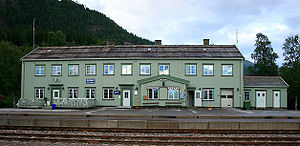
Grong Station
Grong Station er en jernbanestation på Nordlandsbanen, der ligger i Grong kommune i Norge. Stationen består af flere spor, to perroner og en stationsbygning med café, ventesal og toilet. Der er busforbindelse til Rørvik, Brønnøysund og Namsos.